Prince Xavier of Bourbon-Parma

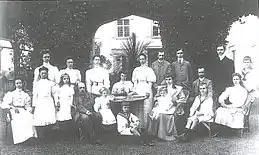
Xavier with his parents and siblings, 1906

Some of Xavier's siblings have married into the ruling European houses and few have actually ruled: these were the cases of his younger sister Zita, who in 1911 married into the imperial Habsburg family to become the empress of Austria and the queen of Hungary in 1916–1918, and this of his younger brother Felix, who in 1919 married into the ducal Nassau family and was the duke-consort of Luxembourg in 1919–1970. Some of Xavier's siblings were closely related to actual rulers: these were the cases of his younger brother René, who in 1921 married into the royal Danish family, this of his younger brother , who in 1939 married into the royal Italian family, and this of his older half-sister Maria Luisa, who in 1893 married into the royal Bulgarian family. Some of Xavier's siblings married into ducal or otherwise distinguished highly aristocratic houses. Six mentally handicapped older half-siblings have never married and three of Xavier's sisters became Benedictine nuns.